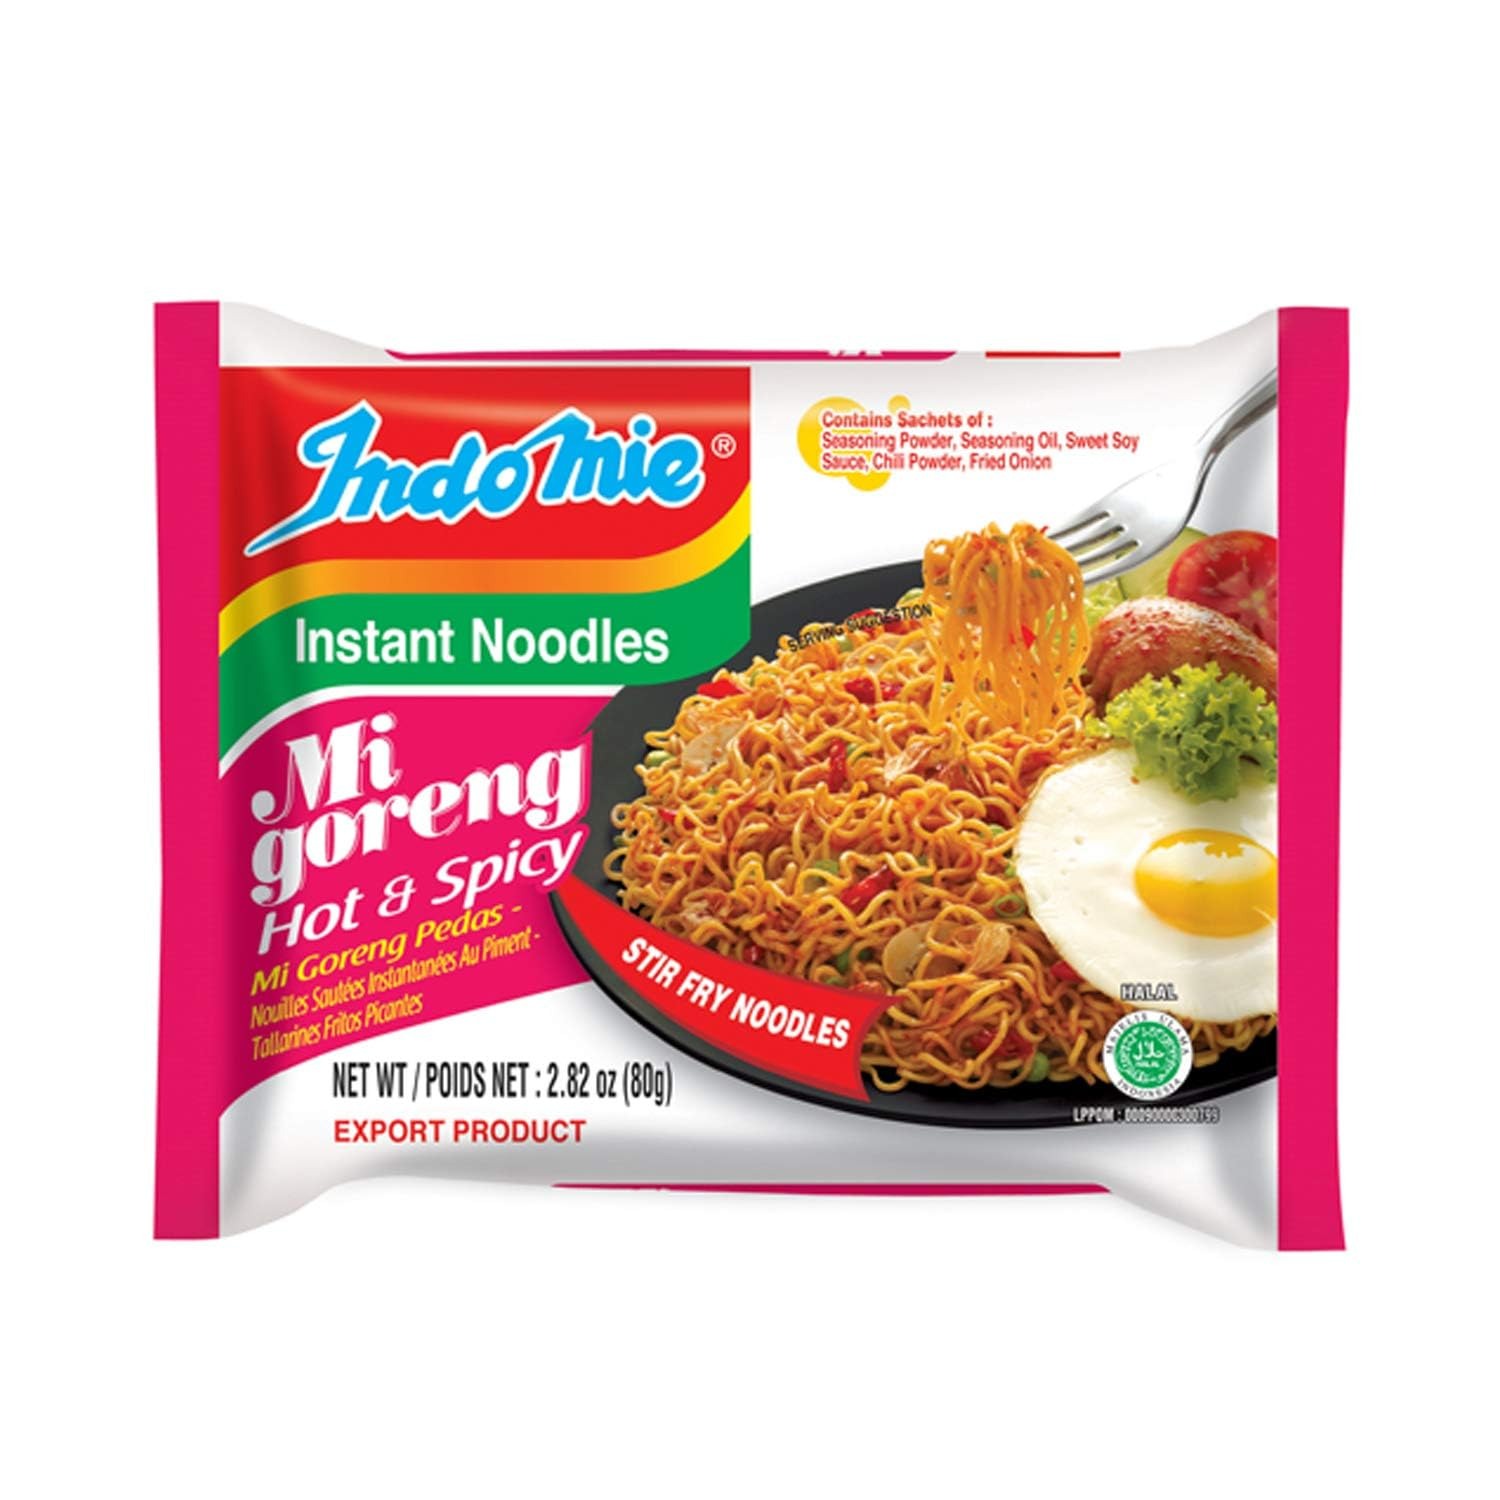
Item Name: Indomie Mi Goreng Instant Stir Fry Noodles, Halal Certified, Hot & Spicy/Pedas Flavor 2.82 Ounce (Pack of 30)
Bullet Point 1: INCLUDES: 5 individually wrapped packets of Indomie Mi Goreng noodles
Bullet Point 2: CALORIES: 390 Calories per serving. Each serving is (1) individual packet
Bullet Point 3: ALLERGEN CALLOUTS: Preservatives, Sesame, Sesame Oil, Soy, Soybean, Wheat
Bullet Point 4: COOKING INSTRUCTIONS: Open lid, add hot water and close life. Wait for 3 minutes. Drain noodles. Empty condiment contents into cup. Use fork to stir and Enjoy!
Bullet Point 5: HALAL: 100% Halal certified
Product Description: Indomie Mi Goreng is a popular instant noodle product line under the Indomie brand, produced by Indofood, the largest instant noodle manufacturer globally, based in Indonesia. "Mi Goreng" translates to "fried noodle" in Indonesian. Locally, it’s commonly known as Indomie Goreng. This variety of instant ramen noodle is distinct because it is served without soup and is mixed with soy sauce, oil, and a special seasoning blend. Inspired by the traditional Indonesian dish mi goreng, which is a type of fried noodles widely sold by street vendors, this instant fry noodle variant embodies the essence of a staple Indonesian dish. Indomie Mi Goreng noodles has garnered a loyal following not only in Indonesia but also in countries such as Nigeria and Australia and other different countries.
Value: 30.0
Unit: Count

Price: 14.99